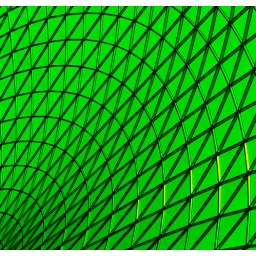
Pushed the temperature slider in Lightroom to its max and made the blue sky green! Originally the British Museum library!